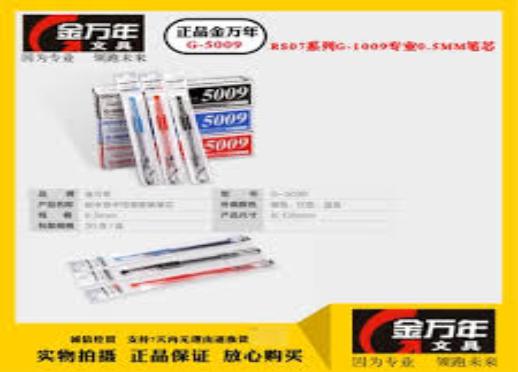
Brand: kimani
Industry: Necessities